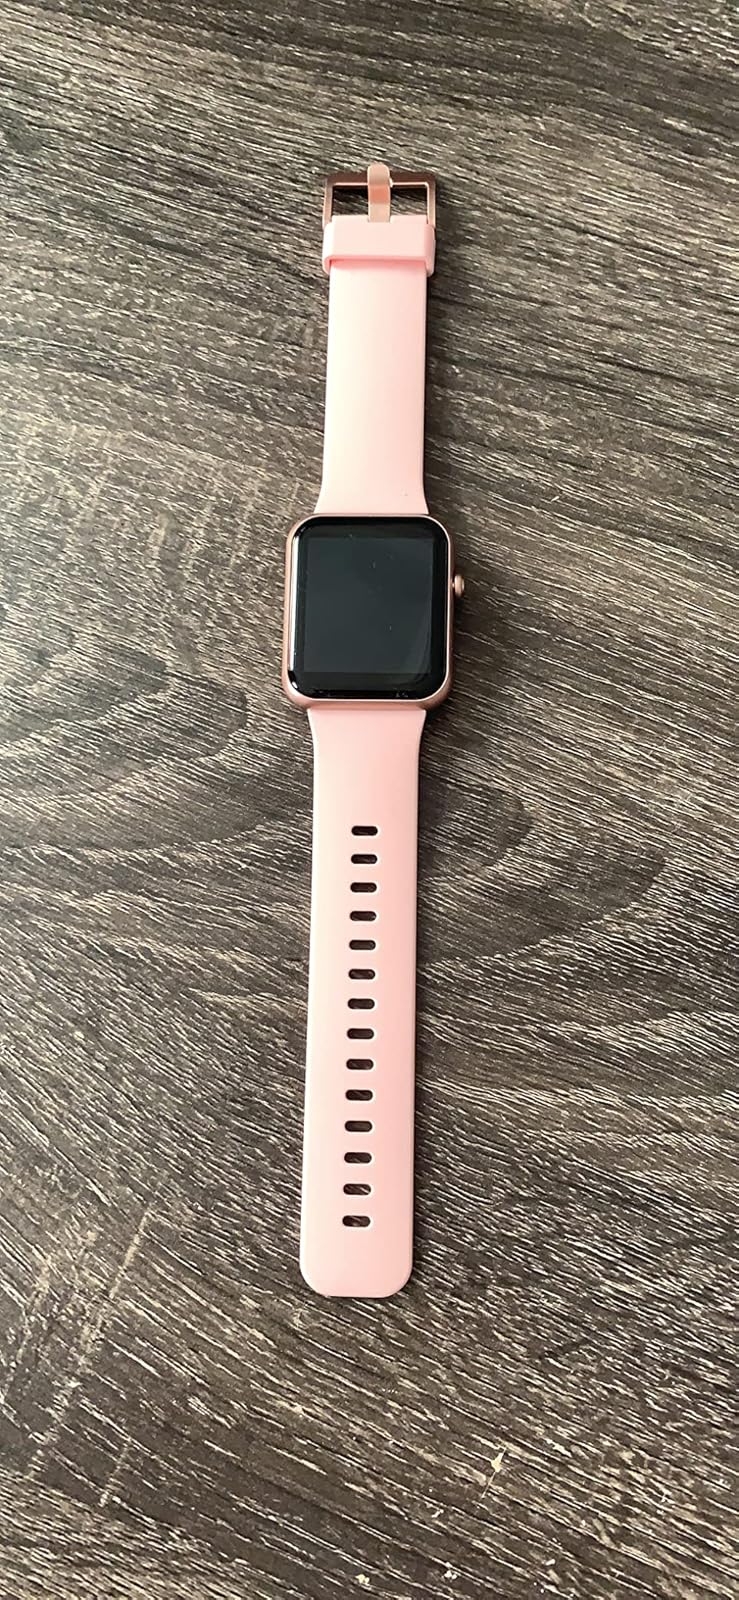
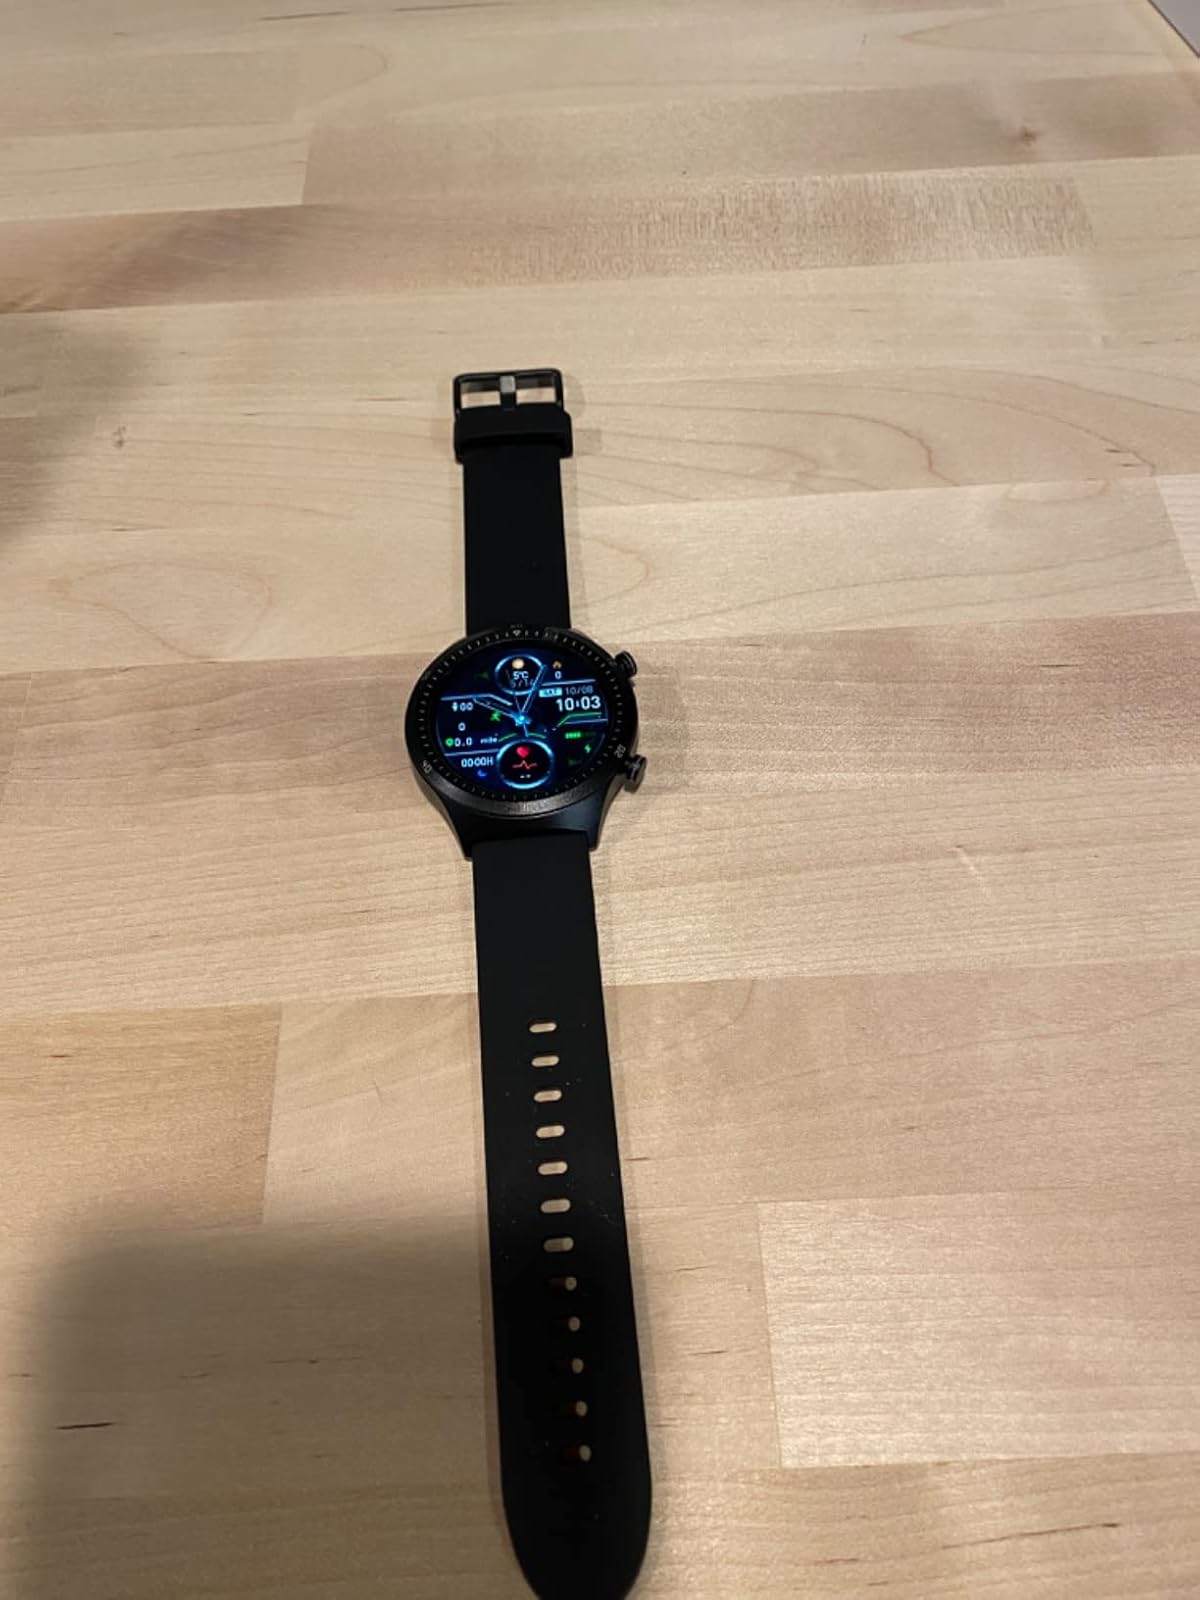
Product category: smartwatch
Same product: no